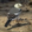
Label: bird